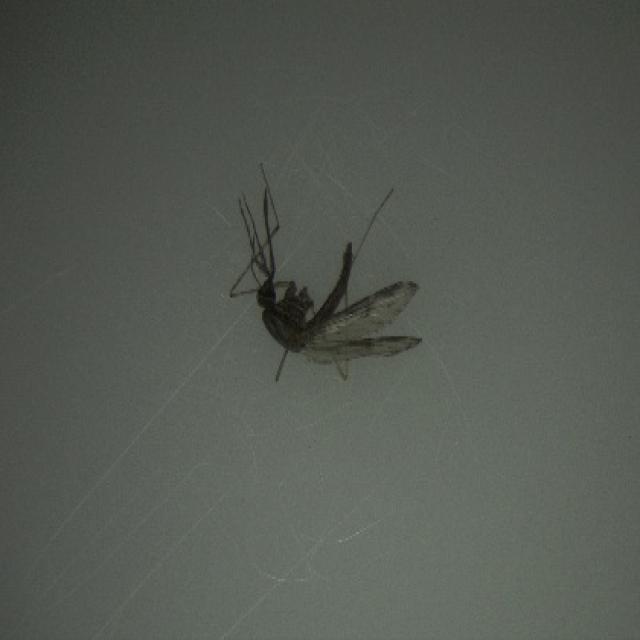
Species: anopheles_sinensis